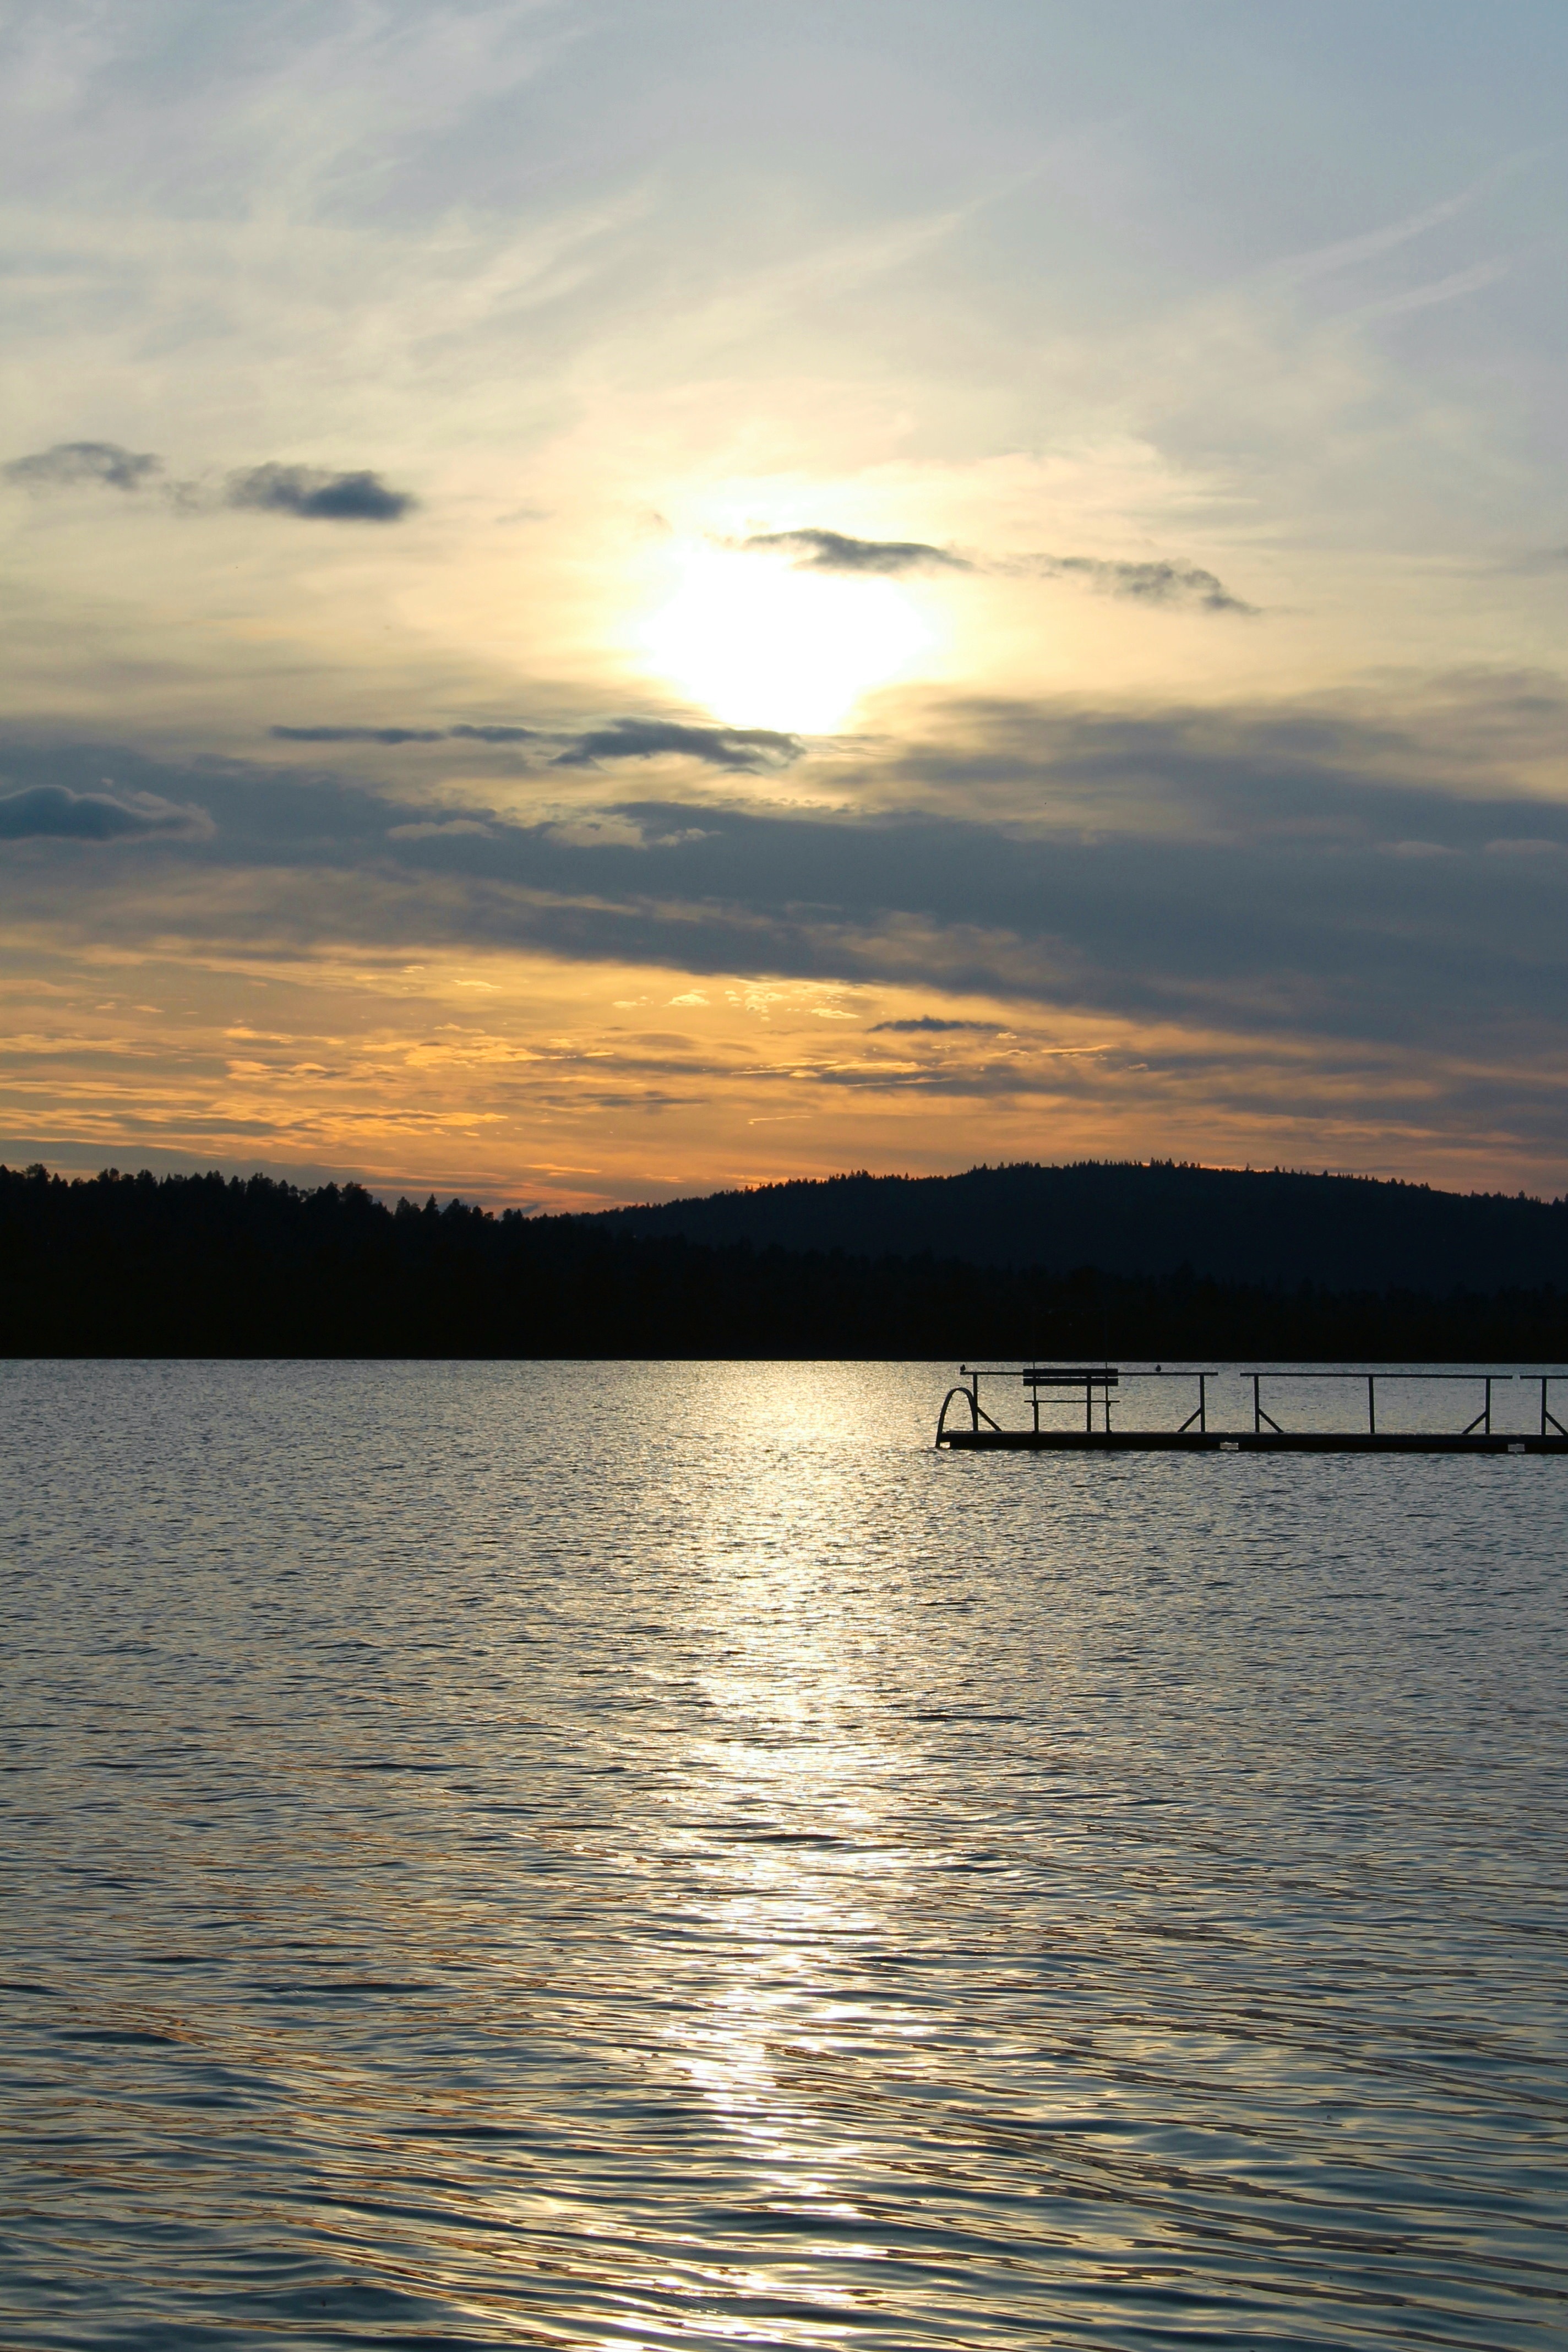
sea, coast, ocean, horizon, cloud, sky, sun, sunrise, sunset, sunlight, morning, shore, lake, dawn, river, dusk, evening, reflection, bay, reservoir, body of water, finland, loch, afterglow, midsummer night